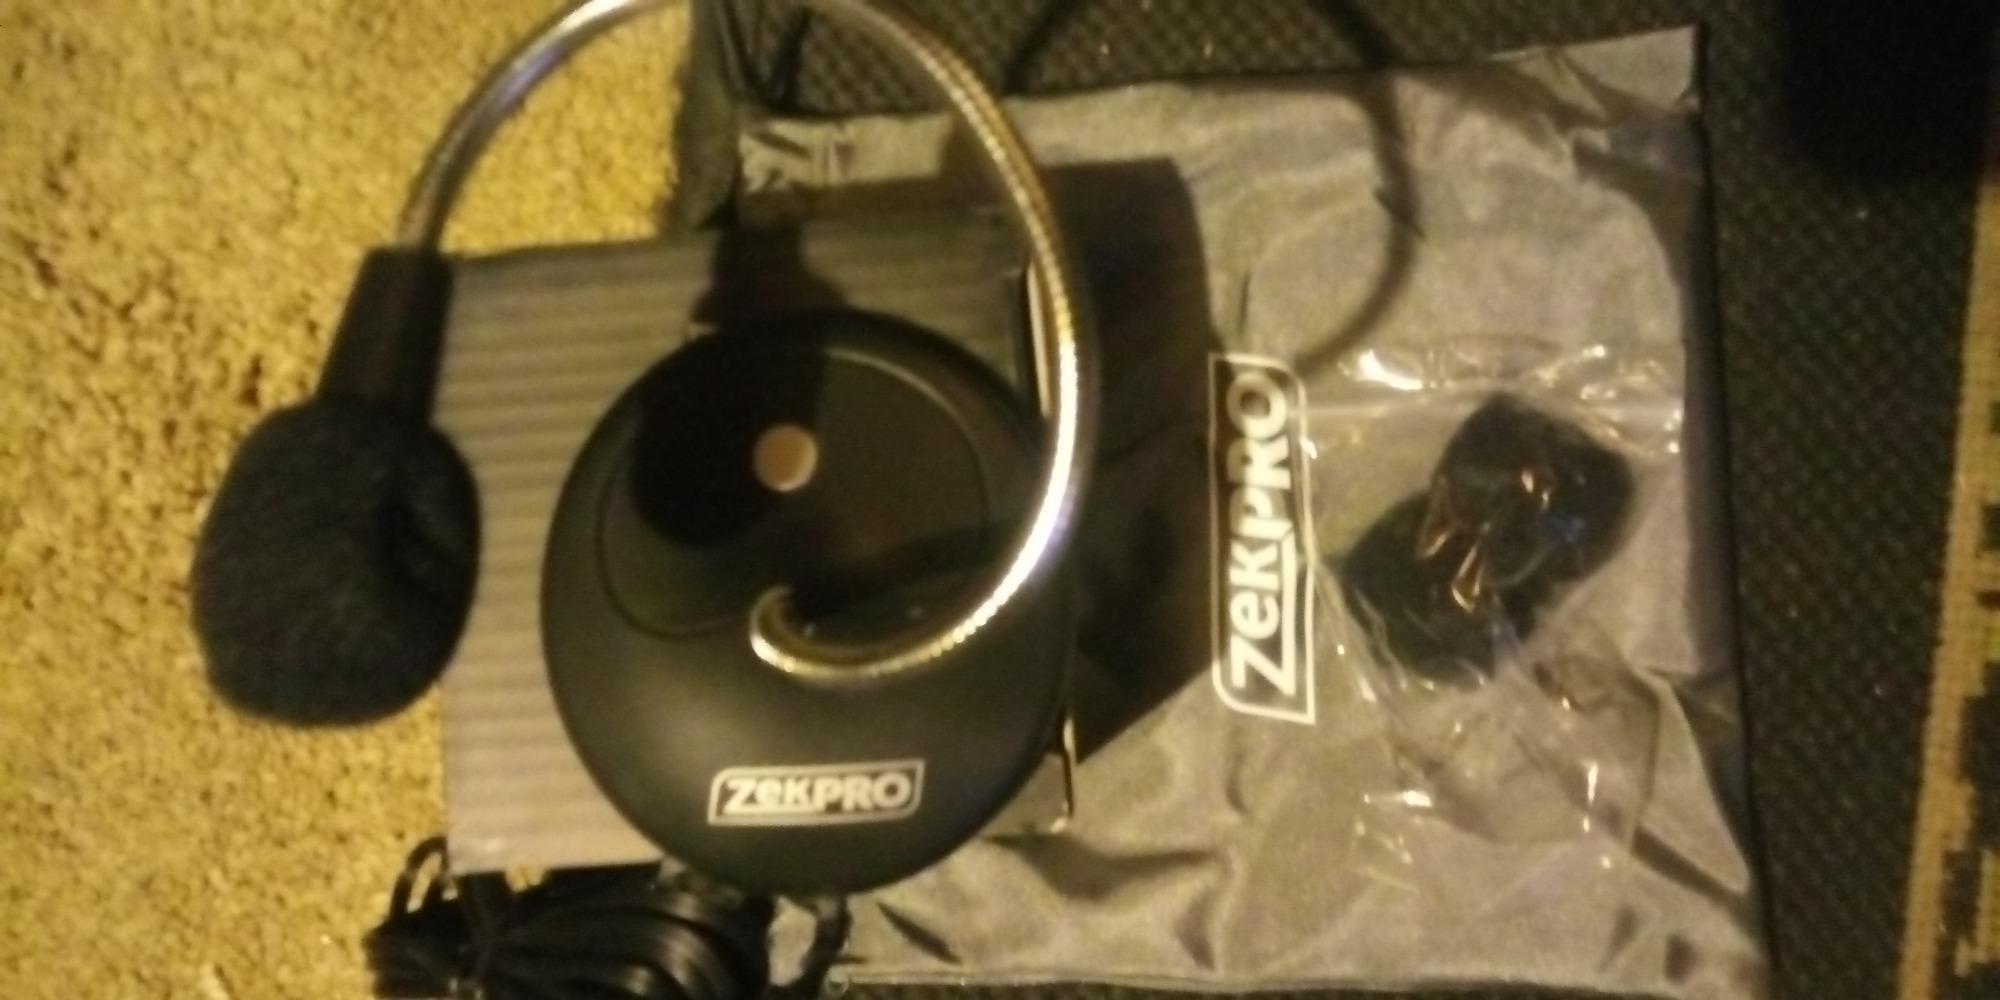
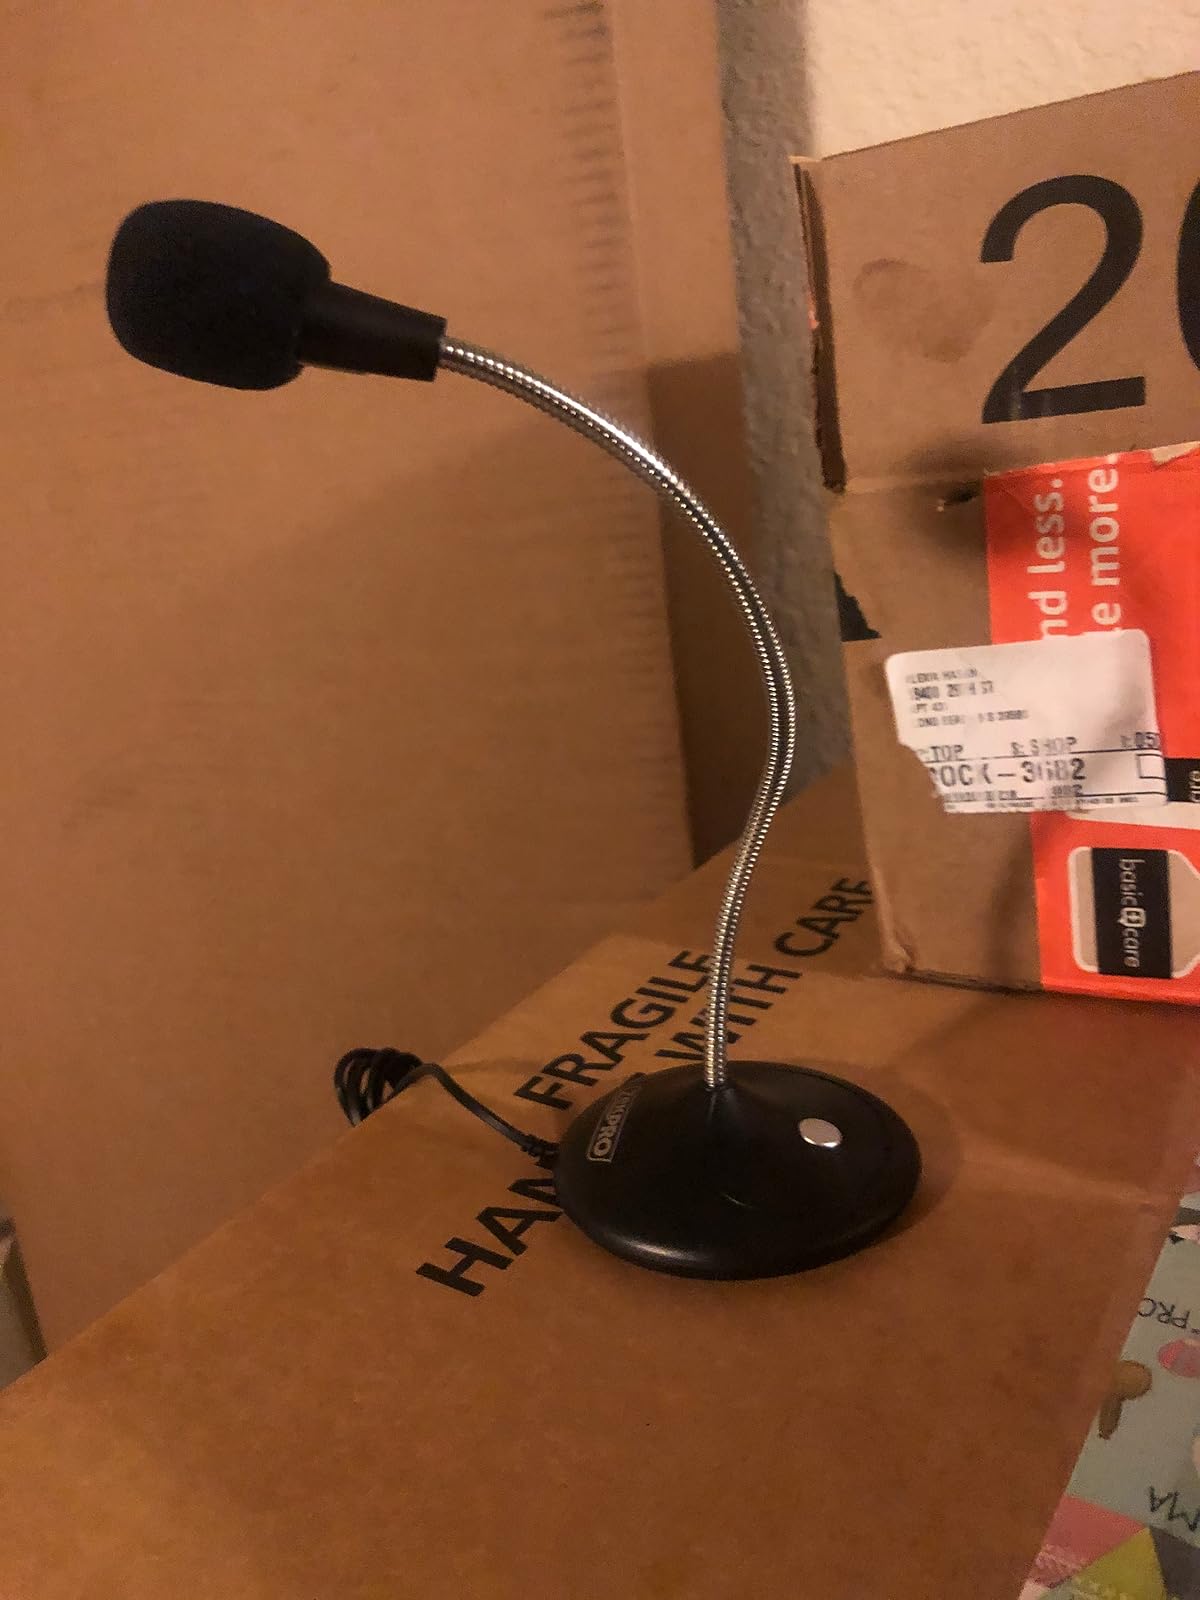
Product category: microphone
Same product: yes